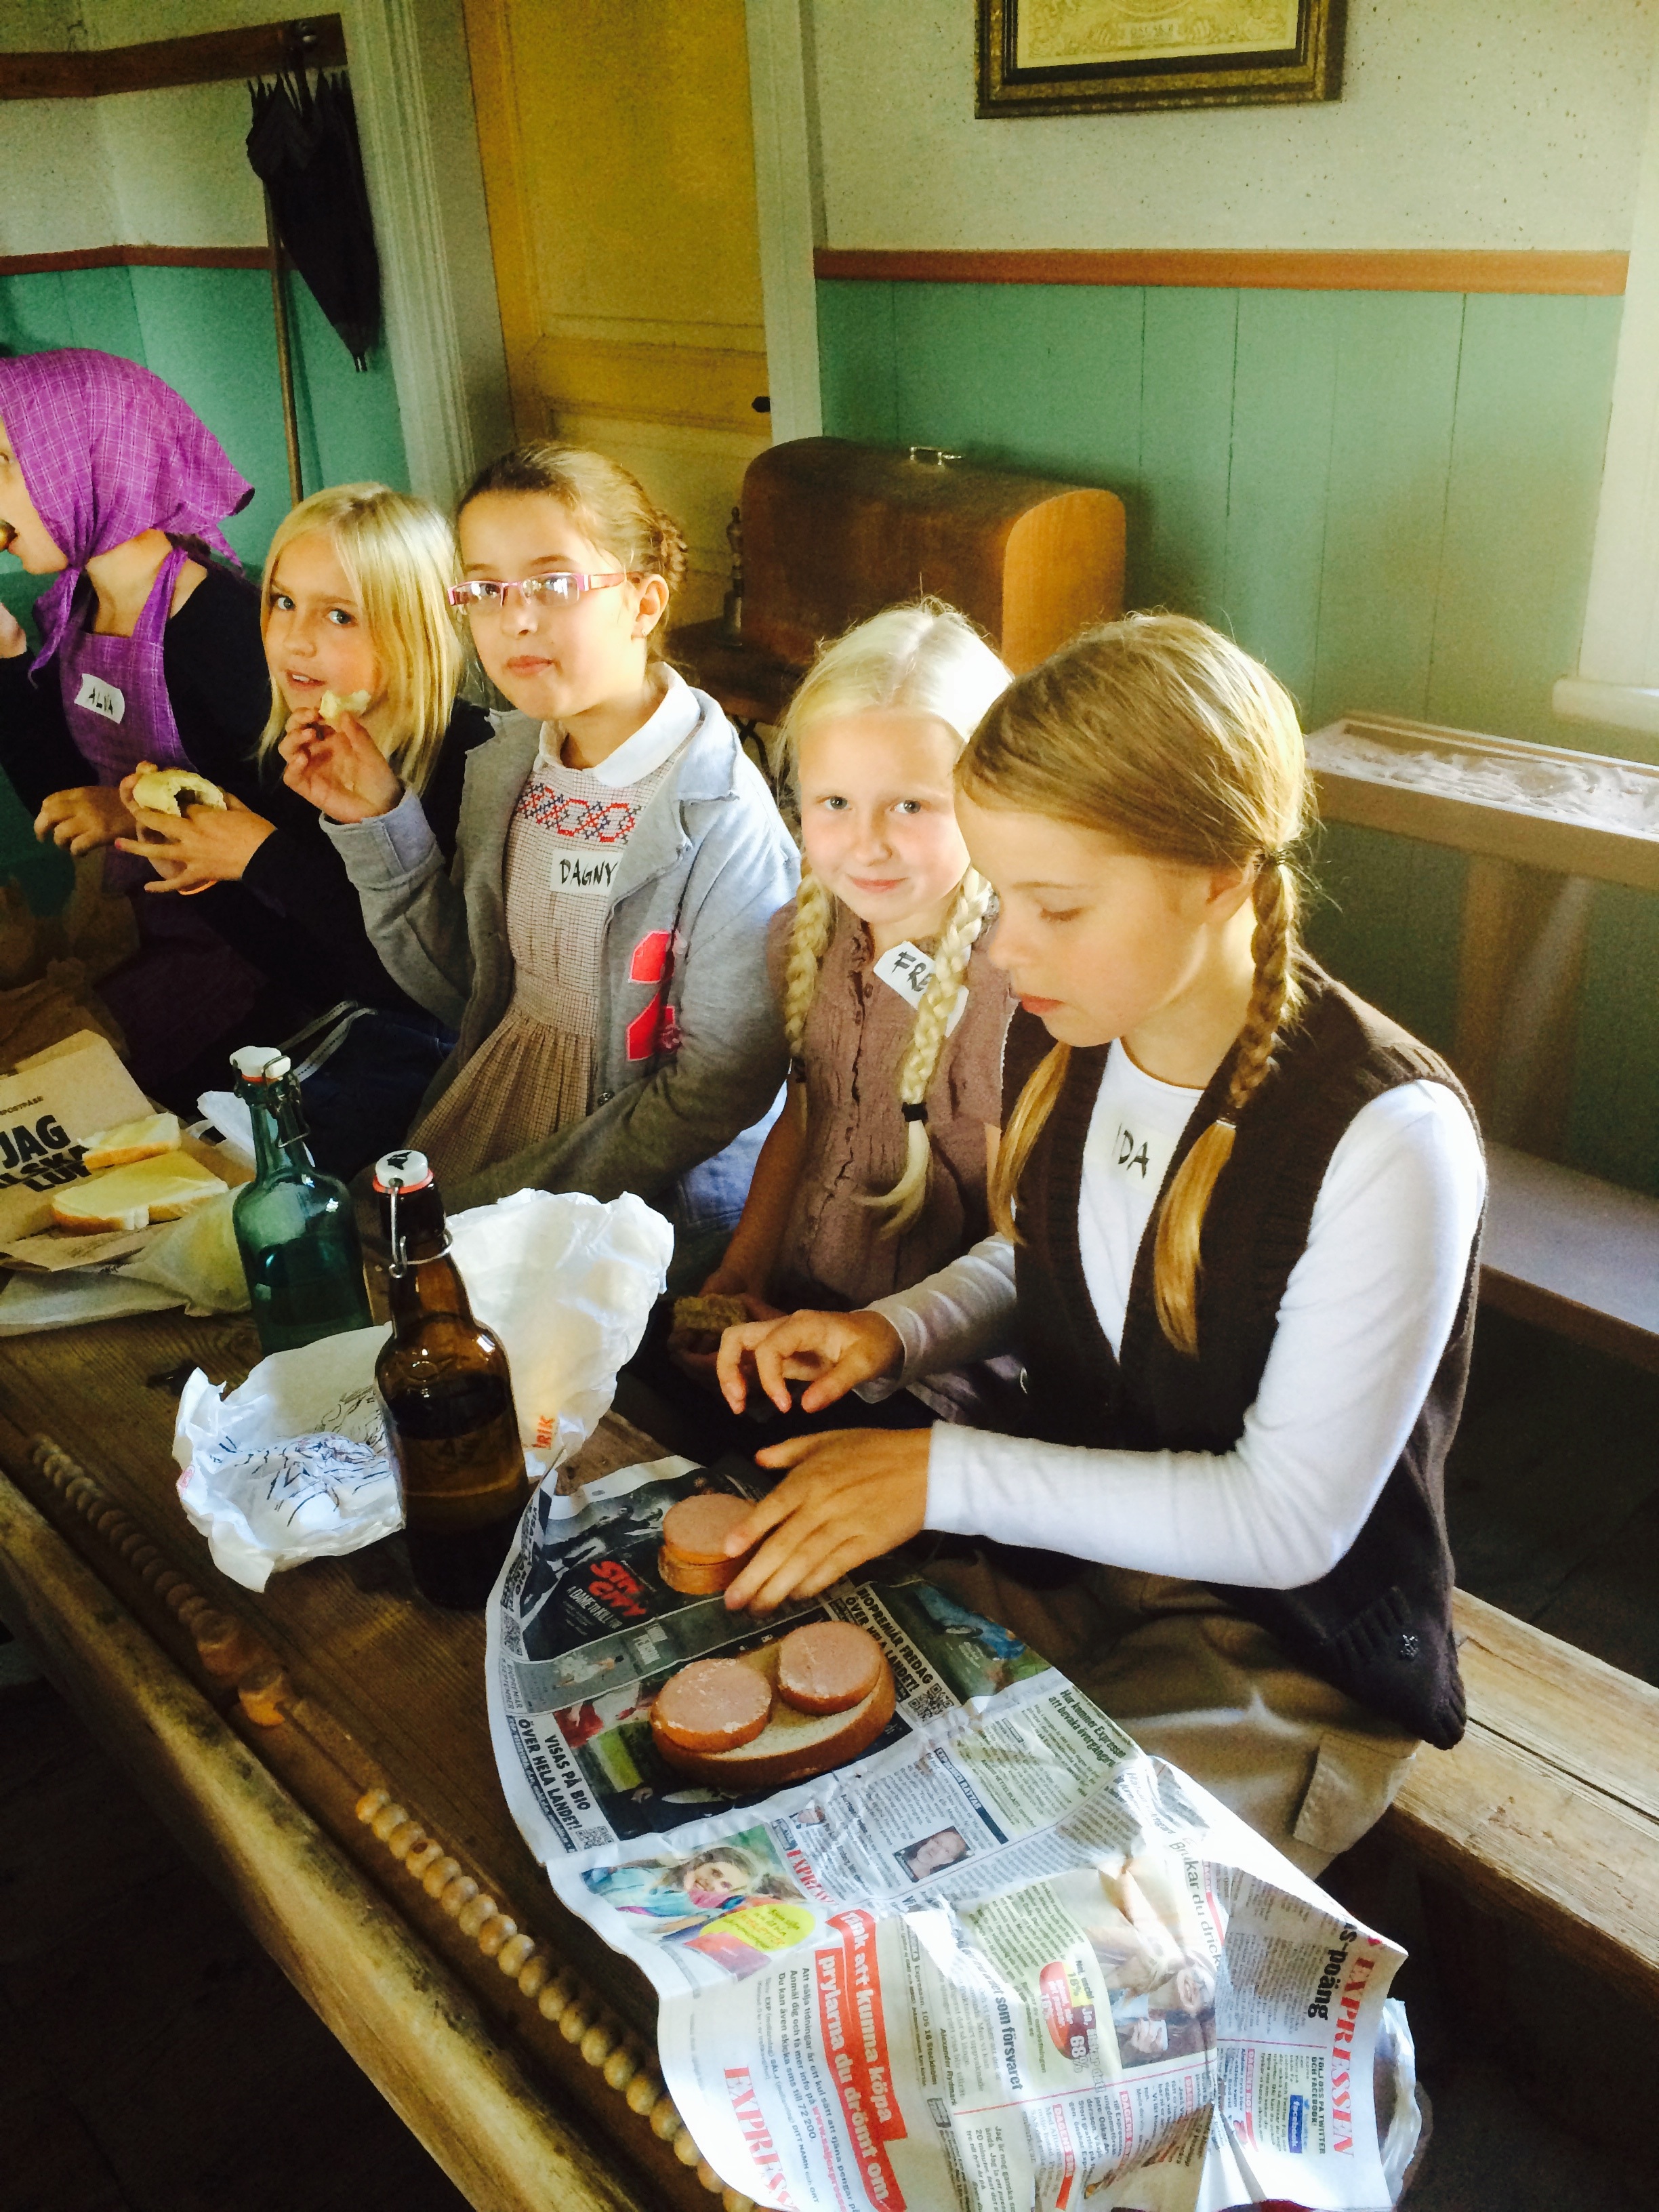
people, meal, lunch, school, sooner in sweden, school museum